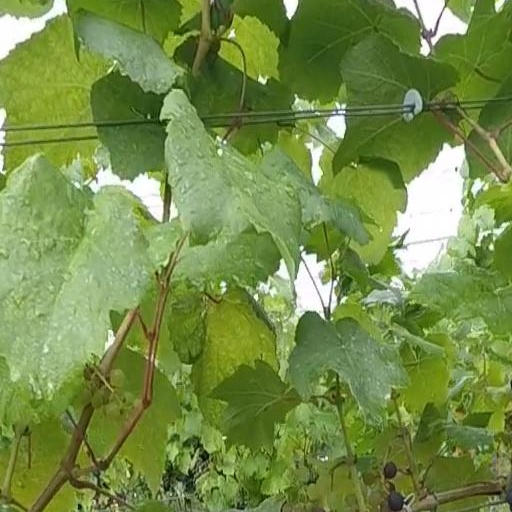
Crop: grape